Hangmen Also Die!

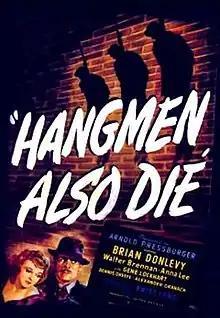
1943 Theatrical Poster

Hangmen Also Die! is a 1943 war film directed by the Austrian director Fritz Lang and written by John Wexley from a story by Bertolt Brecht (credited as Bert Brecht) and Lang. The film stars Brian Donlevy, with Walter Brennan, Anna Lee, and Gene Lockhart, and Dennis O'Keefe in support. Alexander Granach has a showy role as a Gestapo detective, and Hans Heinrich von Twardowski has a cameo as Reinhard Heydrich. Hanns Eisler composed the Academy Award nominated score, and James Wong Howe was cinematographer.